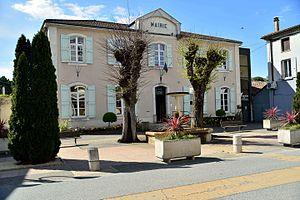
mairie de Saint Barthélémy de Vals
Saint-Barthélemy-de-Vals est une commune française située dans le département de la Drôme en région Auvergne-Rhône-Alpes.